Gwrych Castle

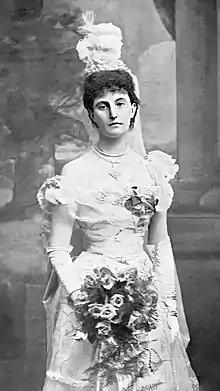
Gwrych's Edwardian châtelaine

Gwrych Castle was built between 1810 and 1825 by Lloyd Hesketh Bamford-Hesketh (1787–1861), in memory of his mother Frances Lloyd and her ancestors. It incorporated an earlier house that had been in the ownership of the Lloyds since the late-medieval period. Designs for Gwrych by Charles Busby were exhibited at the Royal Academy exhibition in London in 1815. Bamford-Hesketh subsequently turned to Thomas Rickman and designs for the castle evolved from a Regency style country house into a Gothic Revival castle. Queen Victoria is claimed to have stayed at the castle, during a visit to North Wales. In 1894 the castle was inherited by Winifred Bamford-Hesketh, Lloyd Bamford Hesketh's granddaughter, and his sole heir. Winifred had married Douglas Cochrane in 1878 and became Countess of Dundonald on her husband's succession to the earldom in 1885. Lady Jean Cochrane, the couple's fourth child, spent most of her youth at Gwrych Castle. The marriage was not a close one, and Winifred spent much of her time at Gwyrch and in London, choosing not to accompany her husband overseas when he served as General Officer Commanding the Militia of Canada between 1902 and 1904. The castle remained the countess's personal property, and on her death in 1924 she bequeathed it to King George V, in the hope that it would become the principal Welsh residence of the Prince of Wales. However, the gift was refused, and the castle passed to the Venerable Order of Saint John. In 1928, it was bought back by the late countess's former husband for £78,000, who then sold the contents to meet the cost.